Tanggulashan

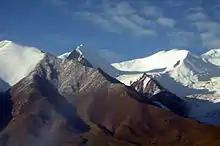
Tanggula Mountains, Tanggula Town

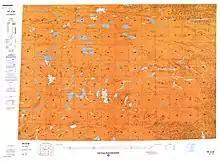
Map including Tanggulashan (DMA, 1990)

Tanggula Town is an administrative unit that occupies in the southwestern corner of Qinghai province. It borders on the Tibet Autonomous Region in the south and west, and on Qinghai's Yushu Tibetan Autonomous Prefecture in the east and north. The western "panhandle" of Yushu Prefecture separates Tanggula Town from the rest of Haixi Prefecture, making it an exclave of Golmud City and of the Haixi Mongol and Tibetan Autonomous Prefecture.